Vorontsov Lighthouse

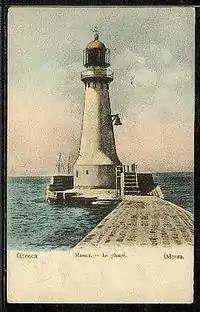
Old Vorontsov Lighthouse

The lighthouse was built with iron tubing and lead gaskets. It has a one-million-watt signal light that can be seen up to twelve nautical miles (22 km) away. It transmits the Morse Code signal of three dashes, the letter "O", for Odesa. It also sounds a foghorn during severe storms or fog.